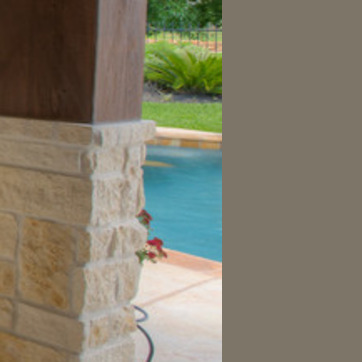
Material: water